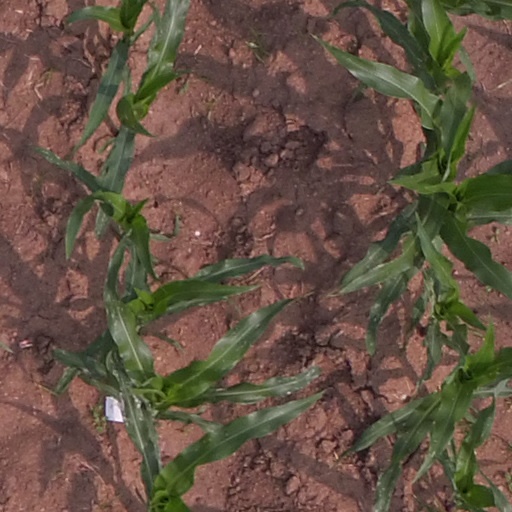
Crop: maize; corn